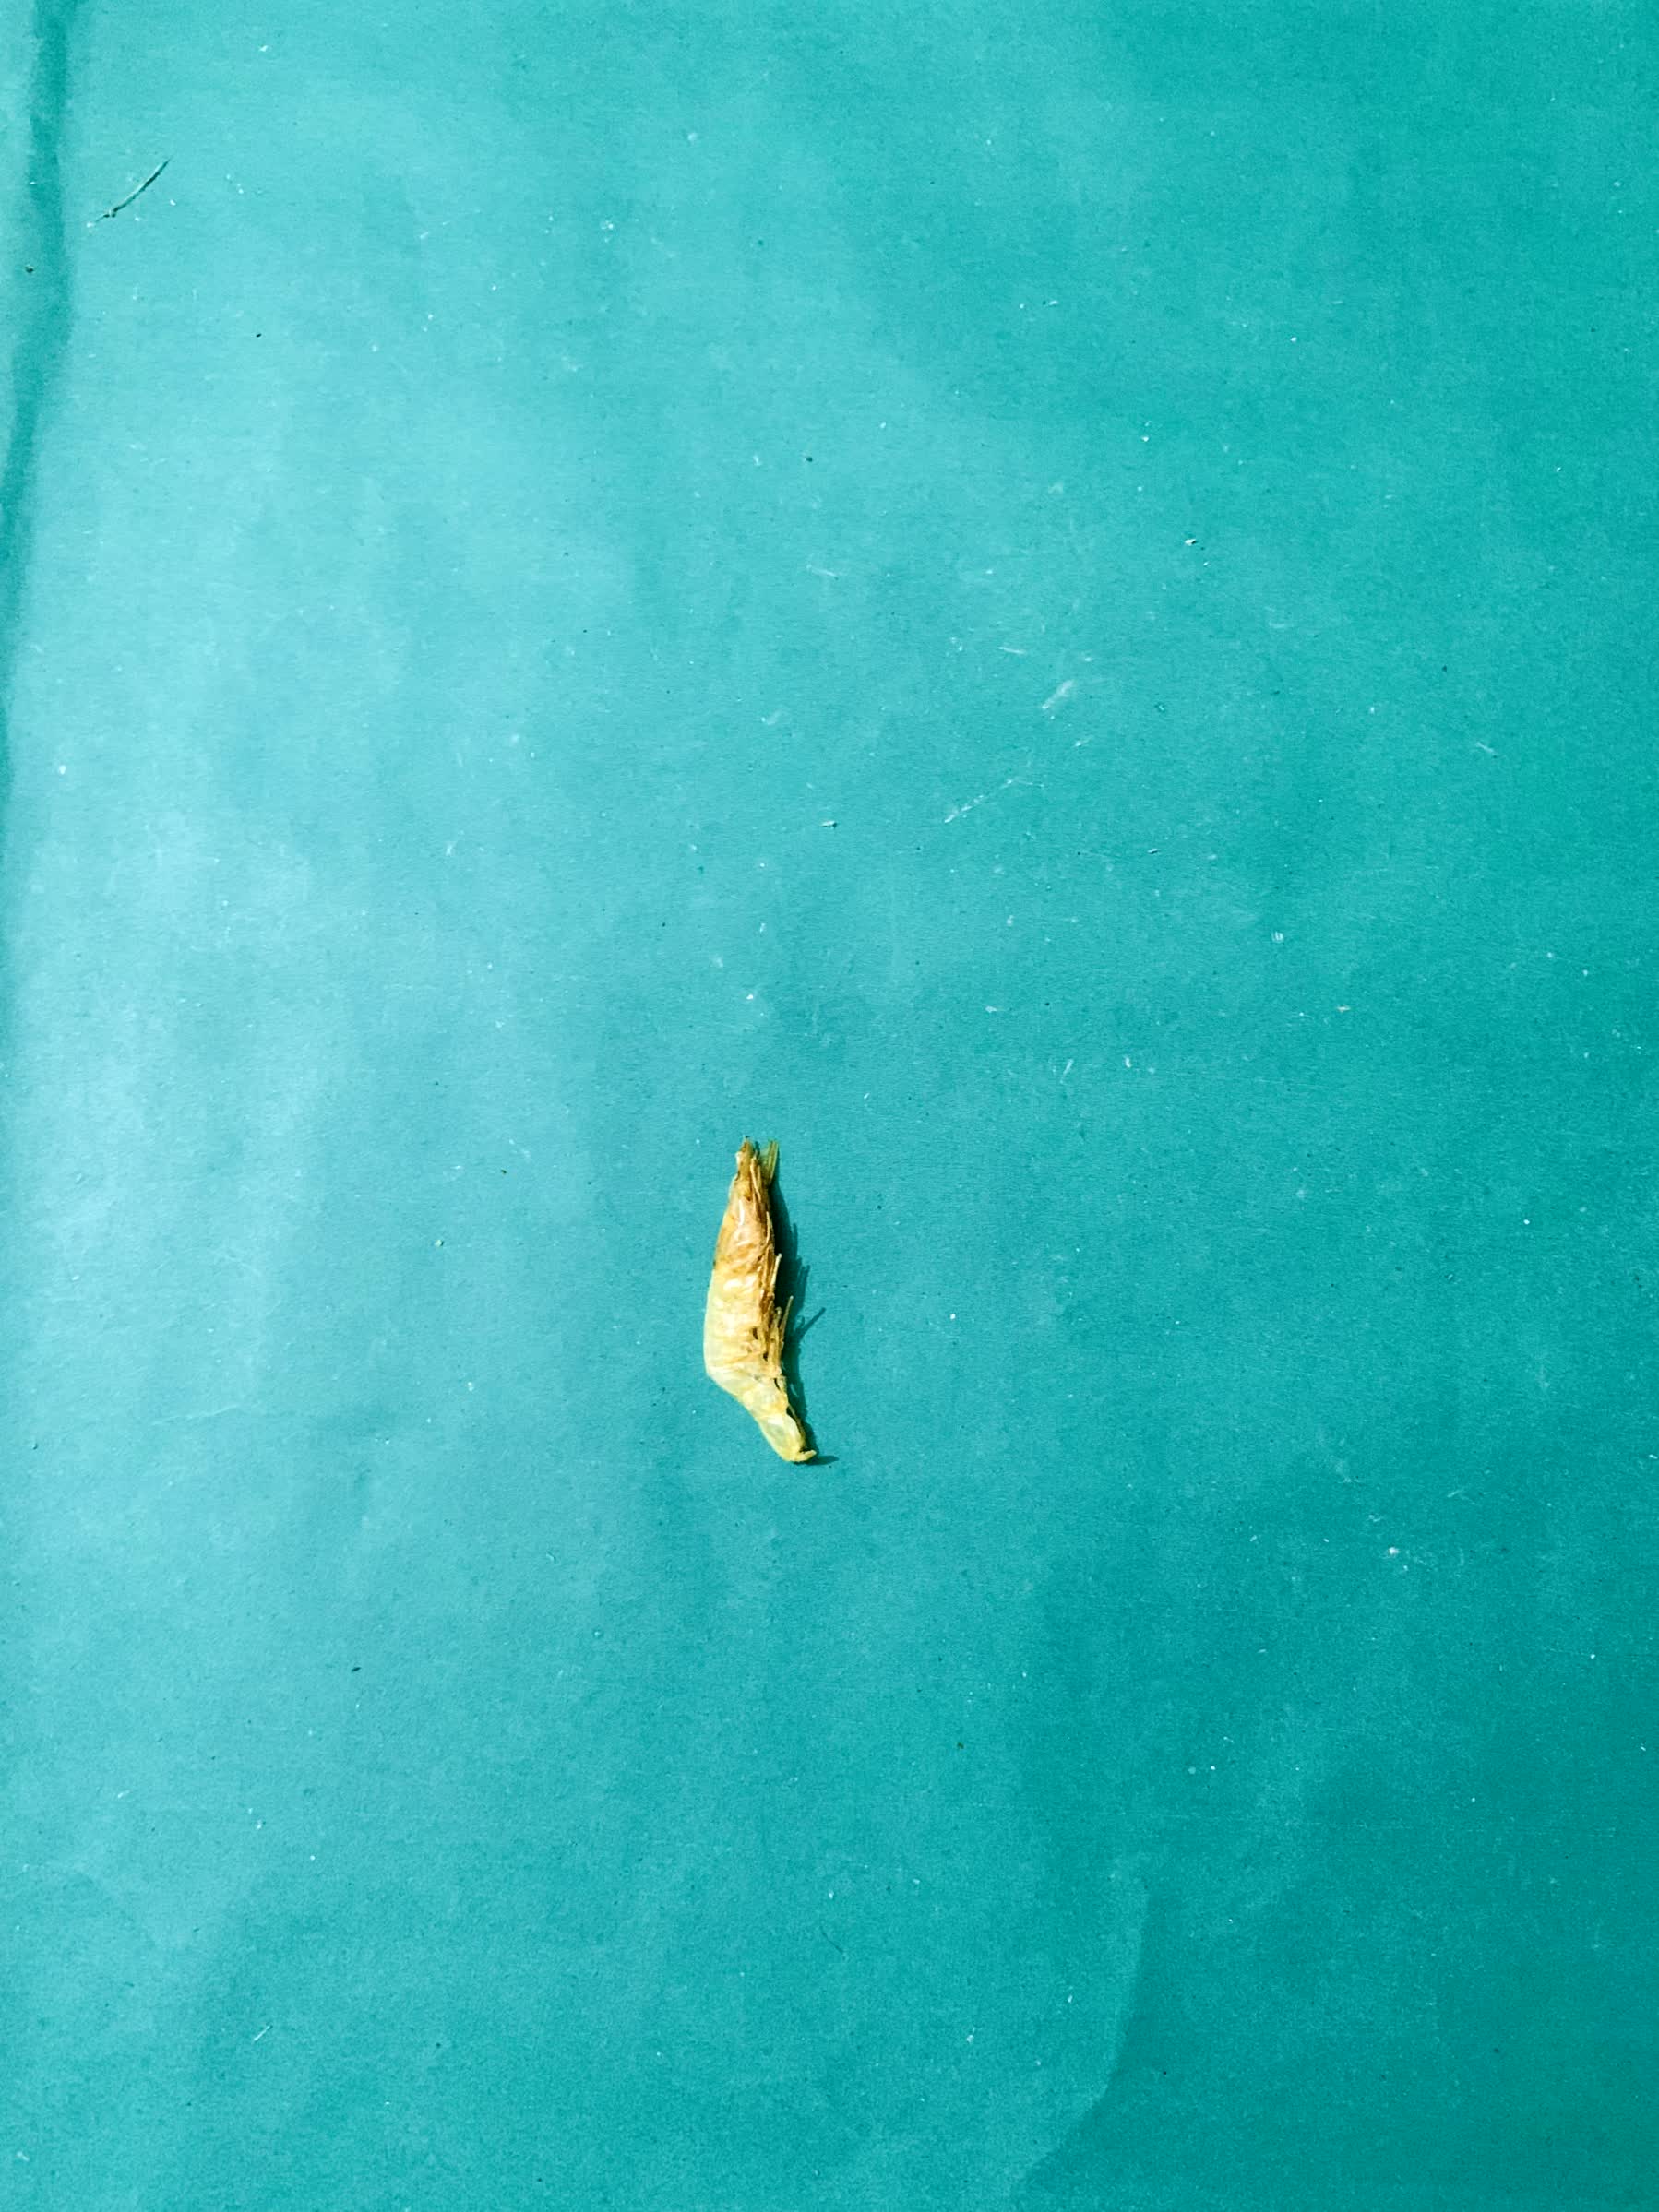
Species: chingri